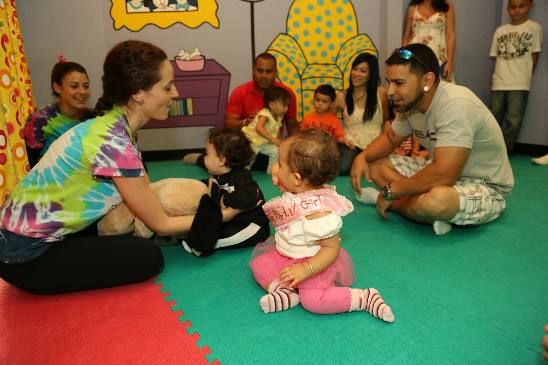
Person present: Yes